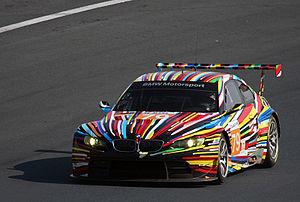
BMW M3 GT2 Le Mans 2010
Les 24 Heures du Mans sont une compétition automobile d'une durée de 24 heures, se déroulant en juin sur un circuit routier, au sud de la ville du Mans, dans le département de la Sarthe en France. Cette épreuve, existant depuis 1923, est l'une des trois courses les plus prestigieuses au monde avec le Grand Prix de Monaco et les 500 miles d'Indianapolis.
Jeffrey Koons, né le 21 janvier 1955 à York, est un plasticien américain, sculpteur de style kitsch néo-pop. Parmi ses œuvres les plus célèbres figurent l'Inflatable Rabbit, les Balloon Dogs, les Tulips. En France, il organise Koons Versailles dans le Château et les Jardins de Versailles en 2008-2009 et sa Rétrospective au Centre Pompidou en 2014-2015.
Une art car est un véhicule dont l'apparence a été modifiée dans une démarche artistique. Les artistes possèdent et conduisent généralement leurs œuvres. Il est arrivé qu'on désigne ces derniers par un mot-valise : « cartists ».
Andy Priaulx, né le 8 août 1974 à Guernsey, est un pilote automobile britannique, champion du monde des pilotes de voitures de tourisme en 2005, 2006 et 2007, et champion d'Europe 2004 pour le compte de l'écurie BMW.
Les 24 Heures du Mans 2010 sont la 78ᵉ édition des 24 Heures du Mans et se déroule les 12 et 13 juin 2010 sur le circuit de la Sarthe.